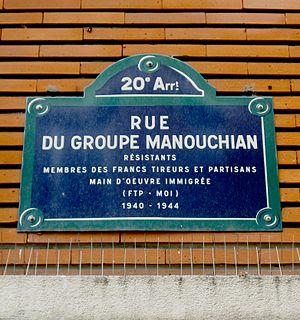
Rue du Groupe-Manouchian, Paris 20e.
L’Affiche rouge est une affiche de propagande allemande placardée massivement en France sous l'Occupation, dans le contexte de la condamnation à mort de 23 membres des Francs-Tireurs et Partisans – Main-d'Œuvre Immigrée, résistants de la région parisienne, suivie de leur exécution, le 21 février 1944.
La rue du Groupe-Manouchian est une voie du 20ᵉ arrondissement de Paris, en France.